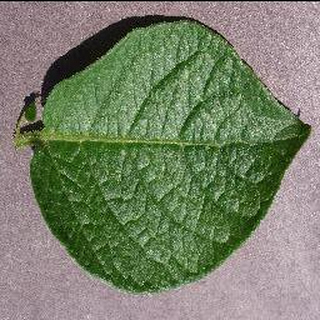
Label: healthy_potato